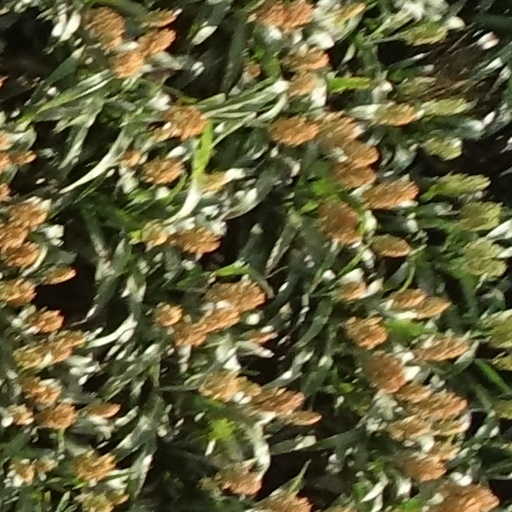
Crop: sorghum